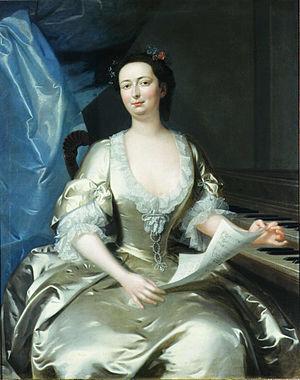
Catherine Clive, née Raftor le 5 novembre 1711 à Londres et morte le 6 décembre 1785 à Twickenham est une actrice, cantatrice, dramaturge et poétesse britannique ayant eu une notoriété importante au XVIIIᵉ siècle. Elle fut moins connue en tant qu'écrivain qu'en tant que comédienne, mais son talent littéraire est de plus en plus commenté. Elle a fait partie de troupes prestigieuses, en particulier celle de David Garrick, et bien que ses qualités d'interprétation fussent multiples, elle s'était fait une spécialité des pièces comiques et, grâce à sa voix de soprano, des opéras-ballades en vogue. La qualité de son art lui valait le respect de tous et la jalousie de certains, mais bien que d'une nature aimable et généreuse, consciente de sa valeur, elle pouvait aussi se montrer coléreuse et inflexible ; aussi, devant ses exigences, les directeurs de théâtre se voyaient-ils souvent contraints de céder et de changer leurs plans. Sa renommée atteignit des sommets sur lesquels elle se maintint pendant toute sa carrière et lorsqu'elle prit sa retraite à Twickenham, elle fut fort appréciée des habitants de la cité pour sa bonté et sa générosité.